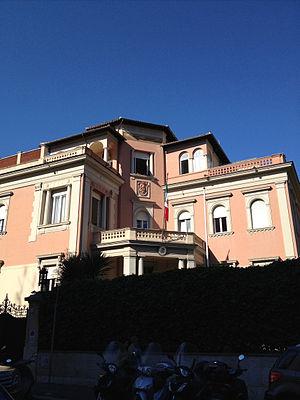
Voici les représentations diplomatiques du Mexique à l'étranger: